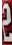
Number: 2